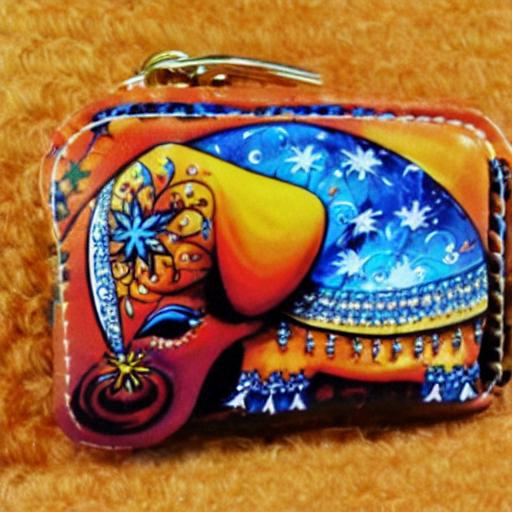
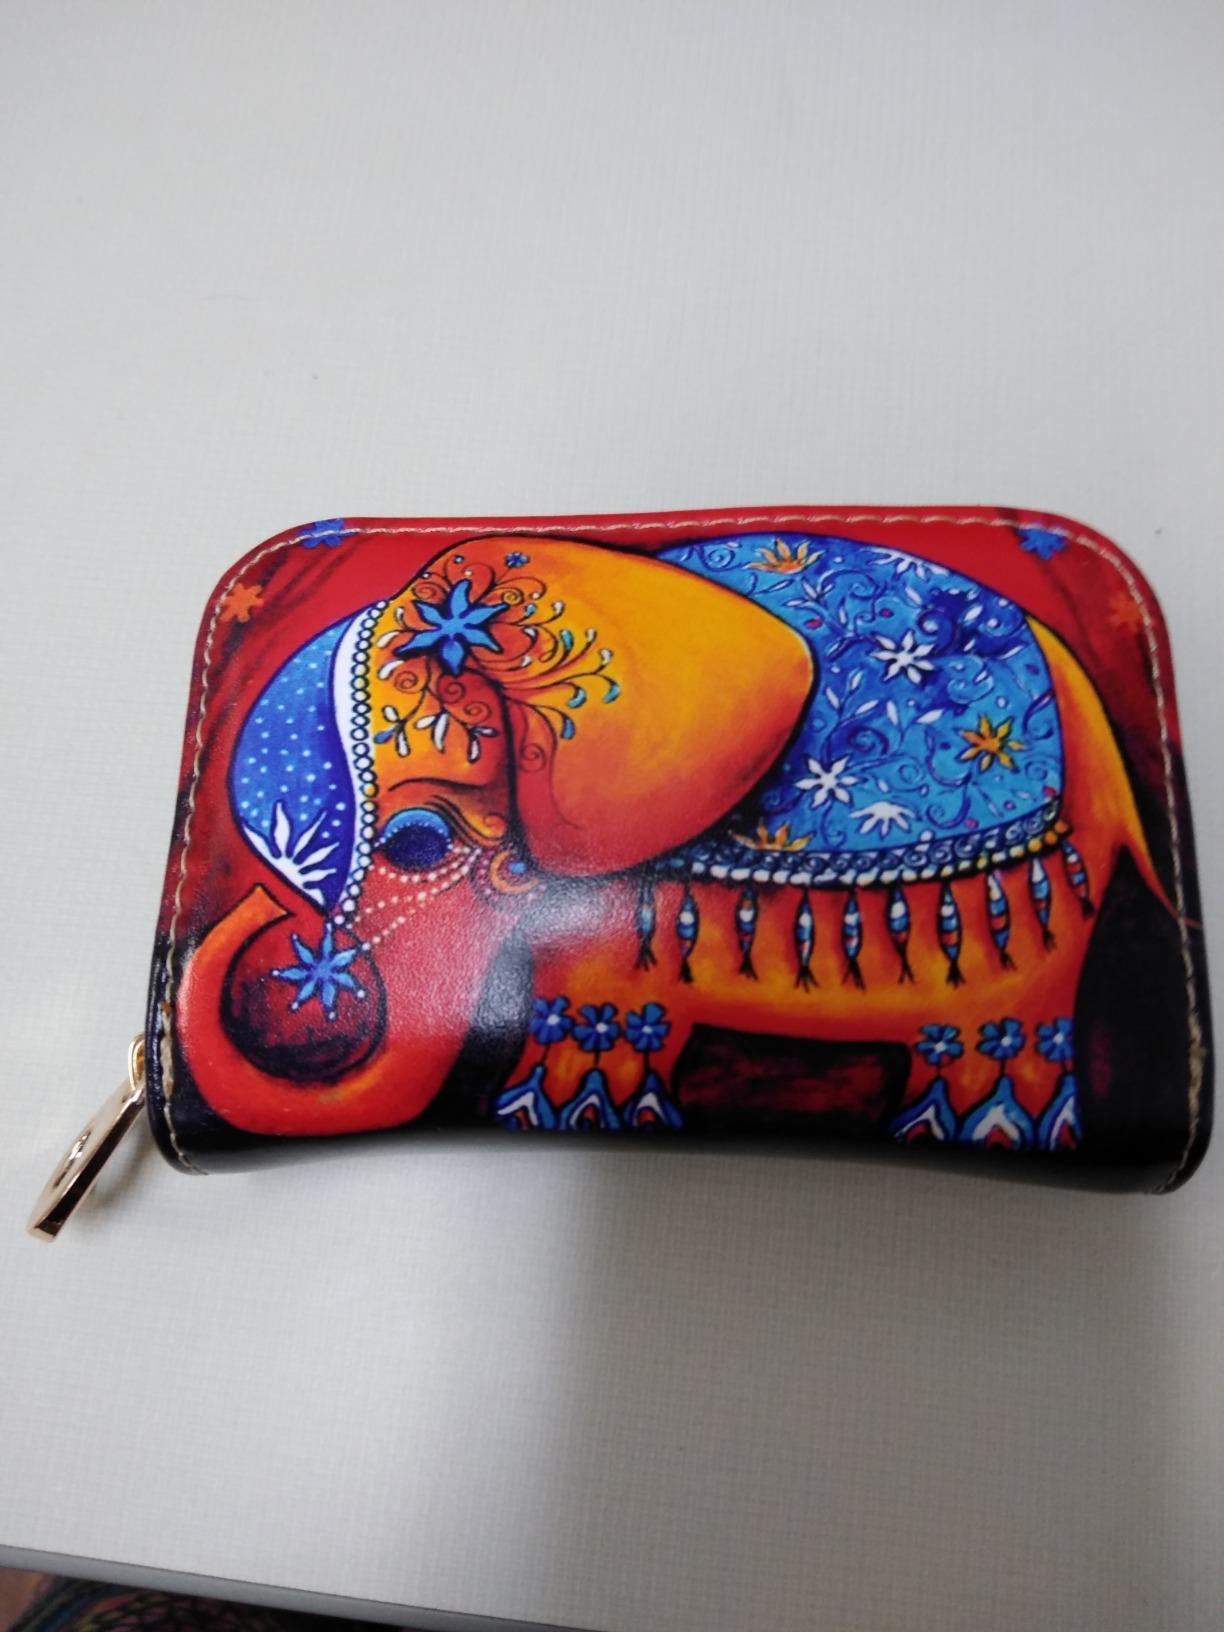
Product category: accessories_keychain
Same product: no